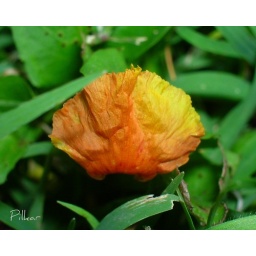
A flower leaf over the ground